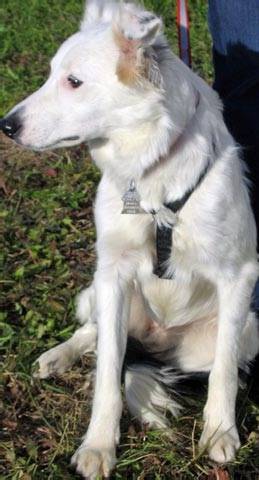
Label: dog